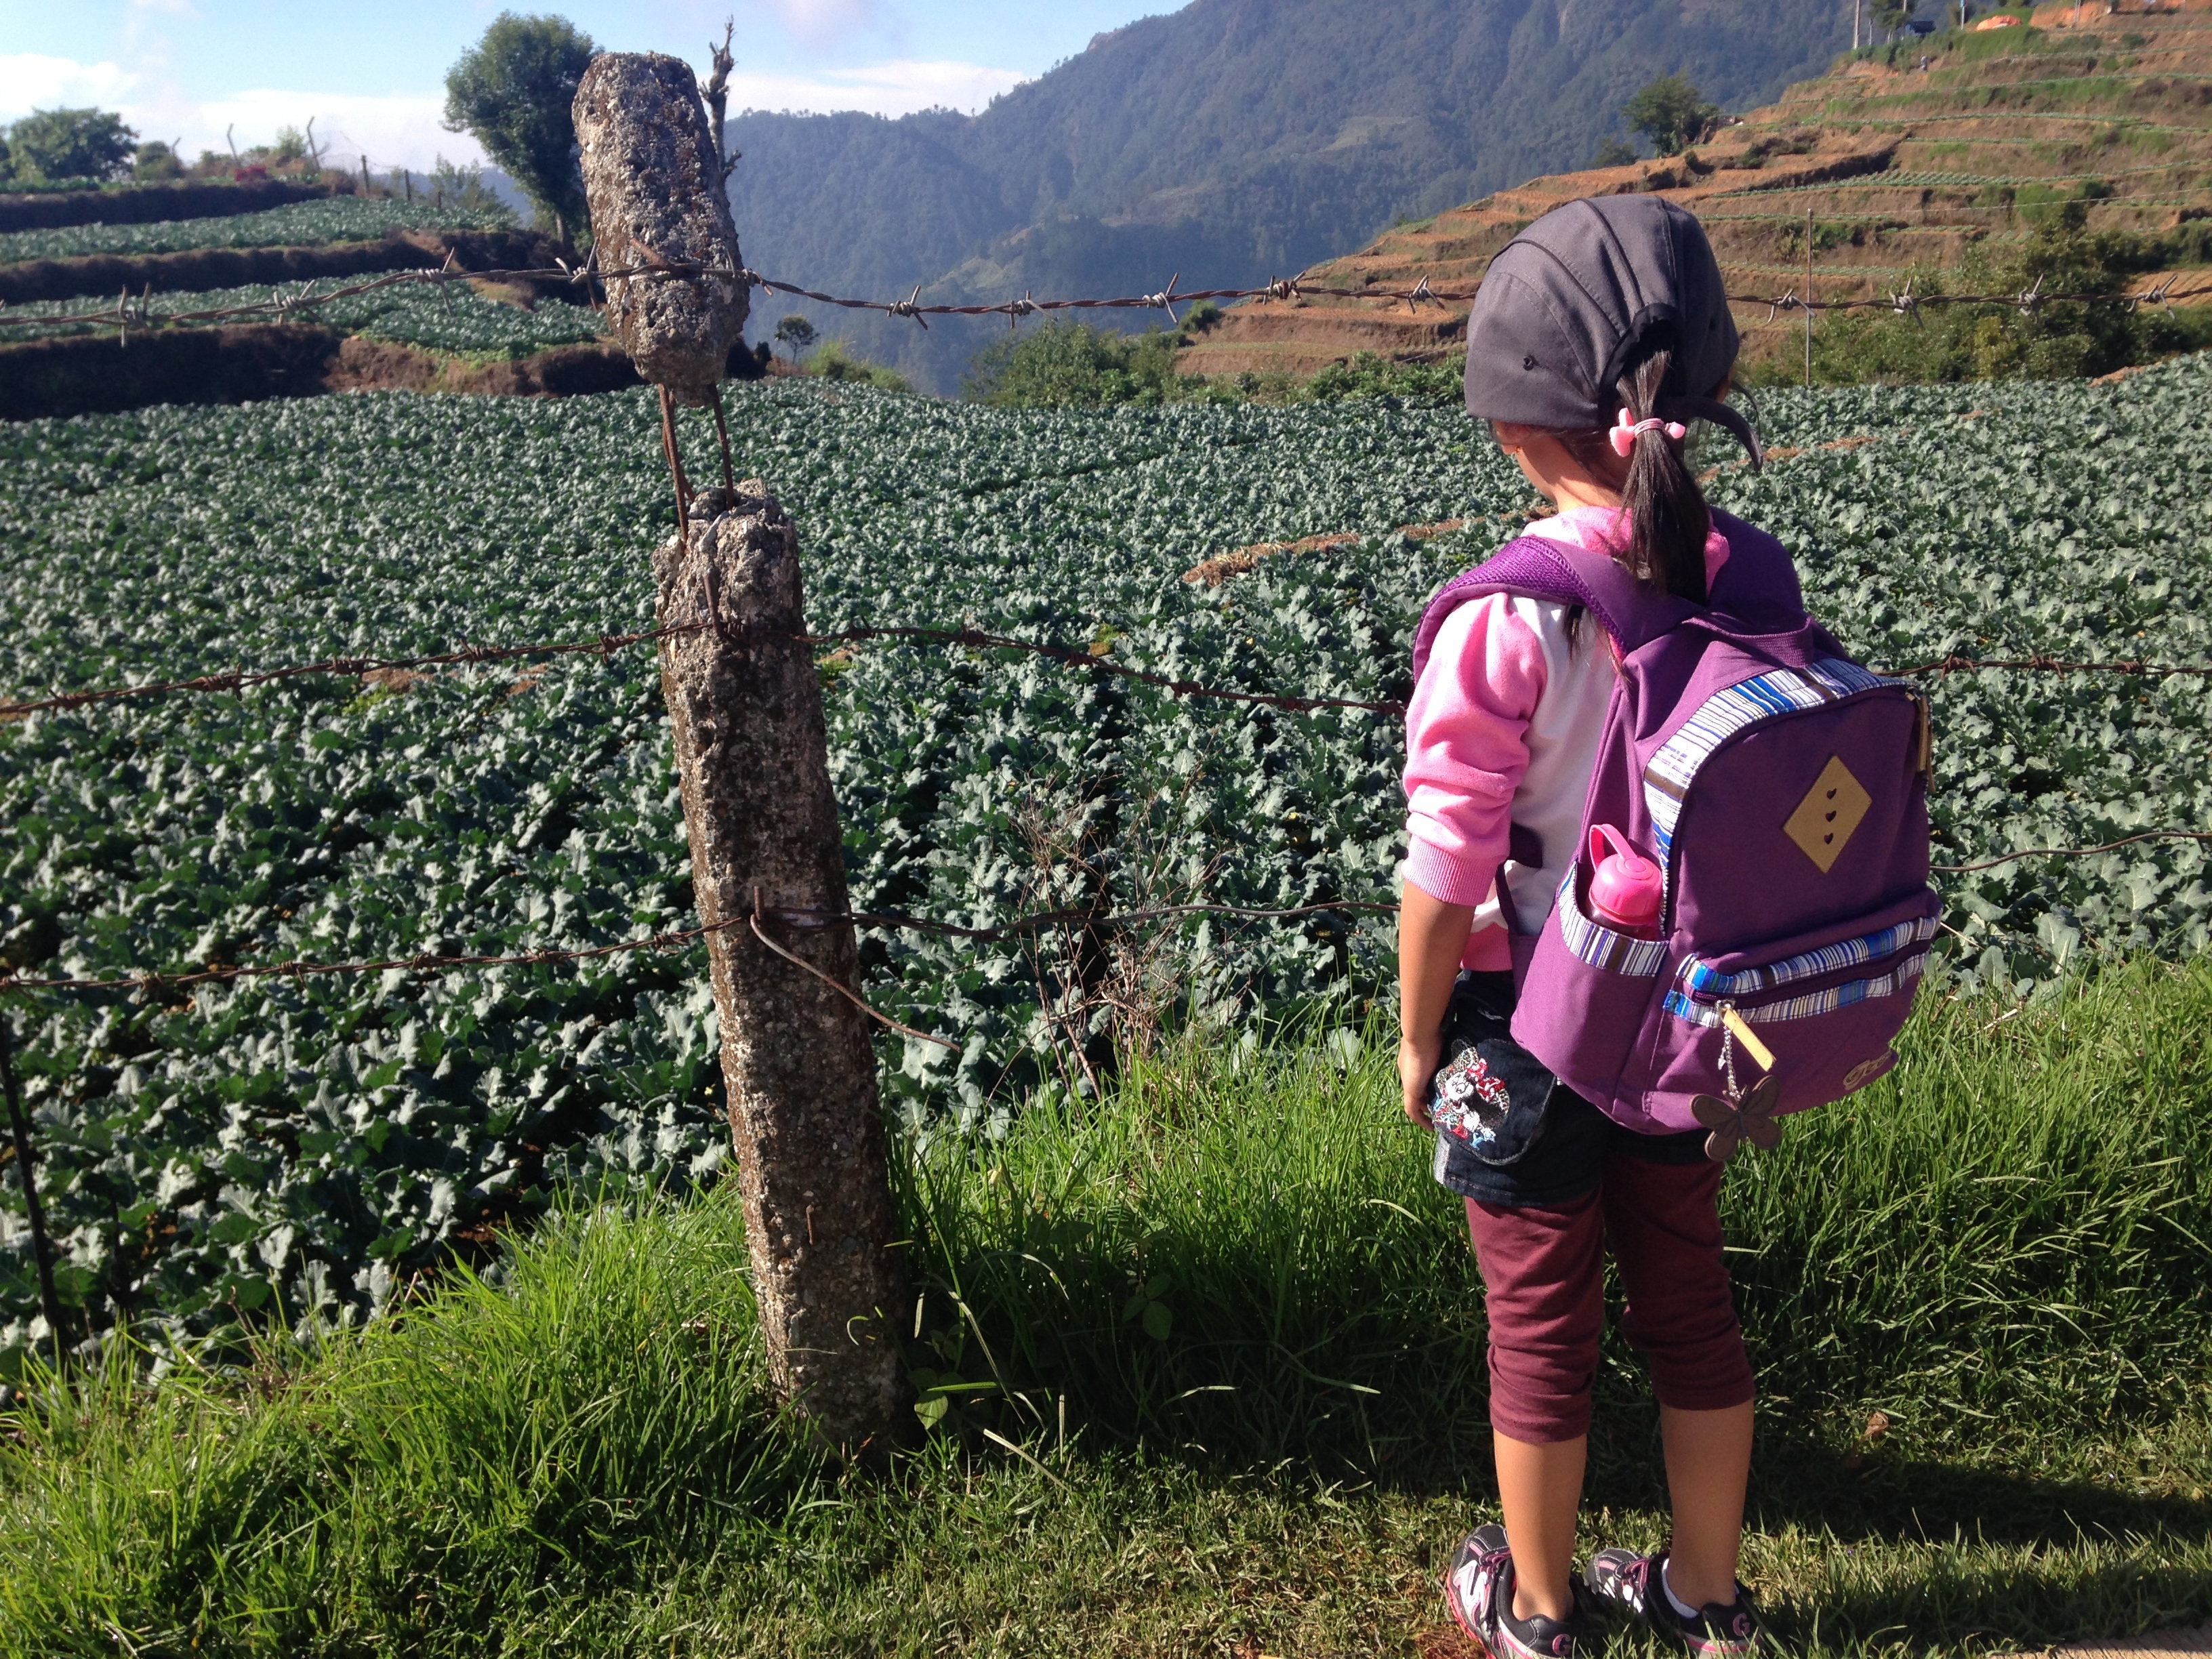
walking, flower, adventure, travel, recreation, agriculture, sports, outdoor recreation, green fields, kid travel, girl traveler, little girl travel, girl travel